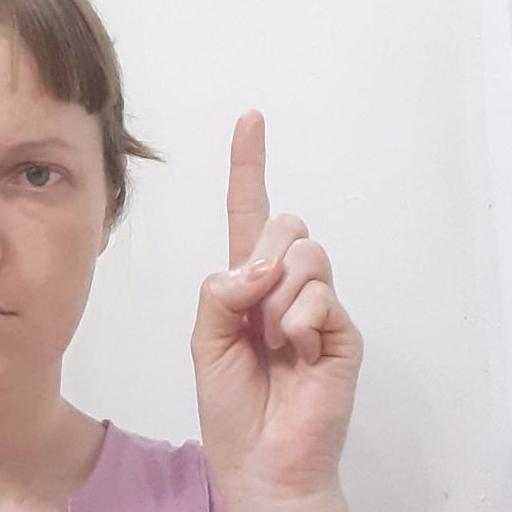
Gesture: one